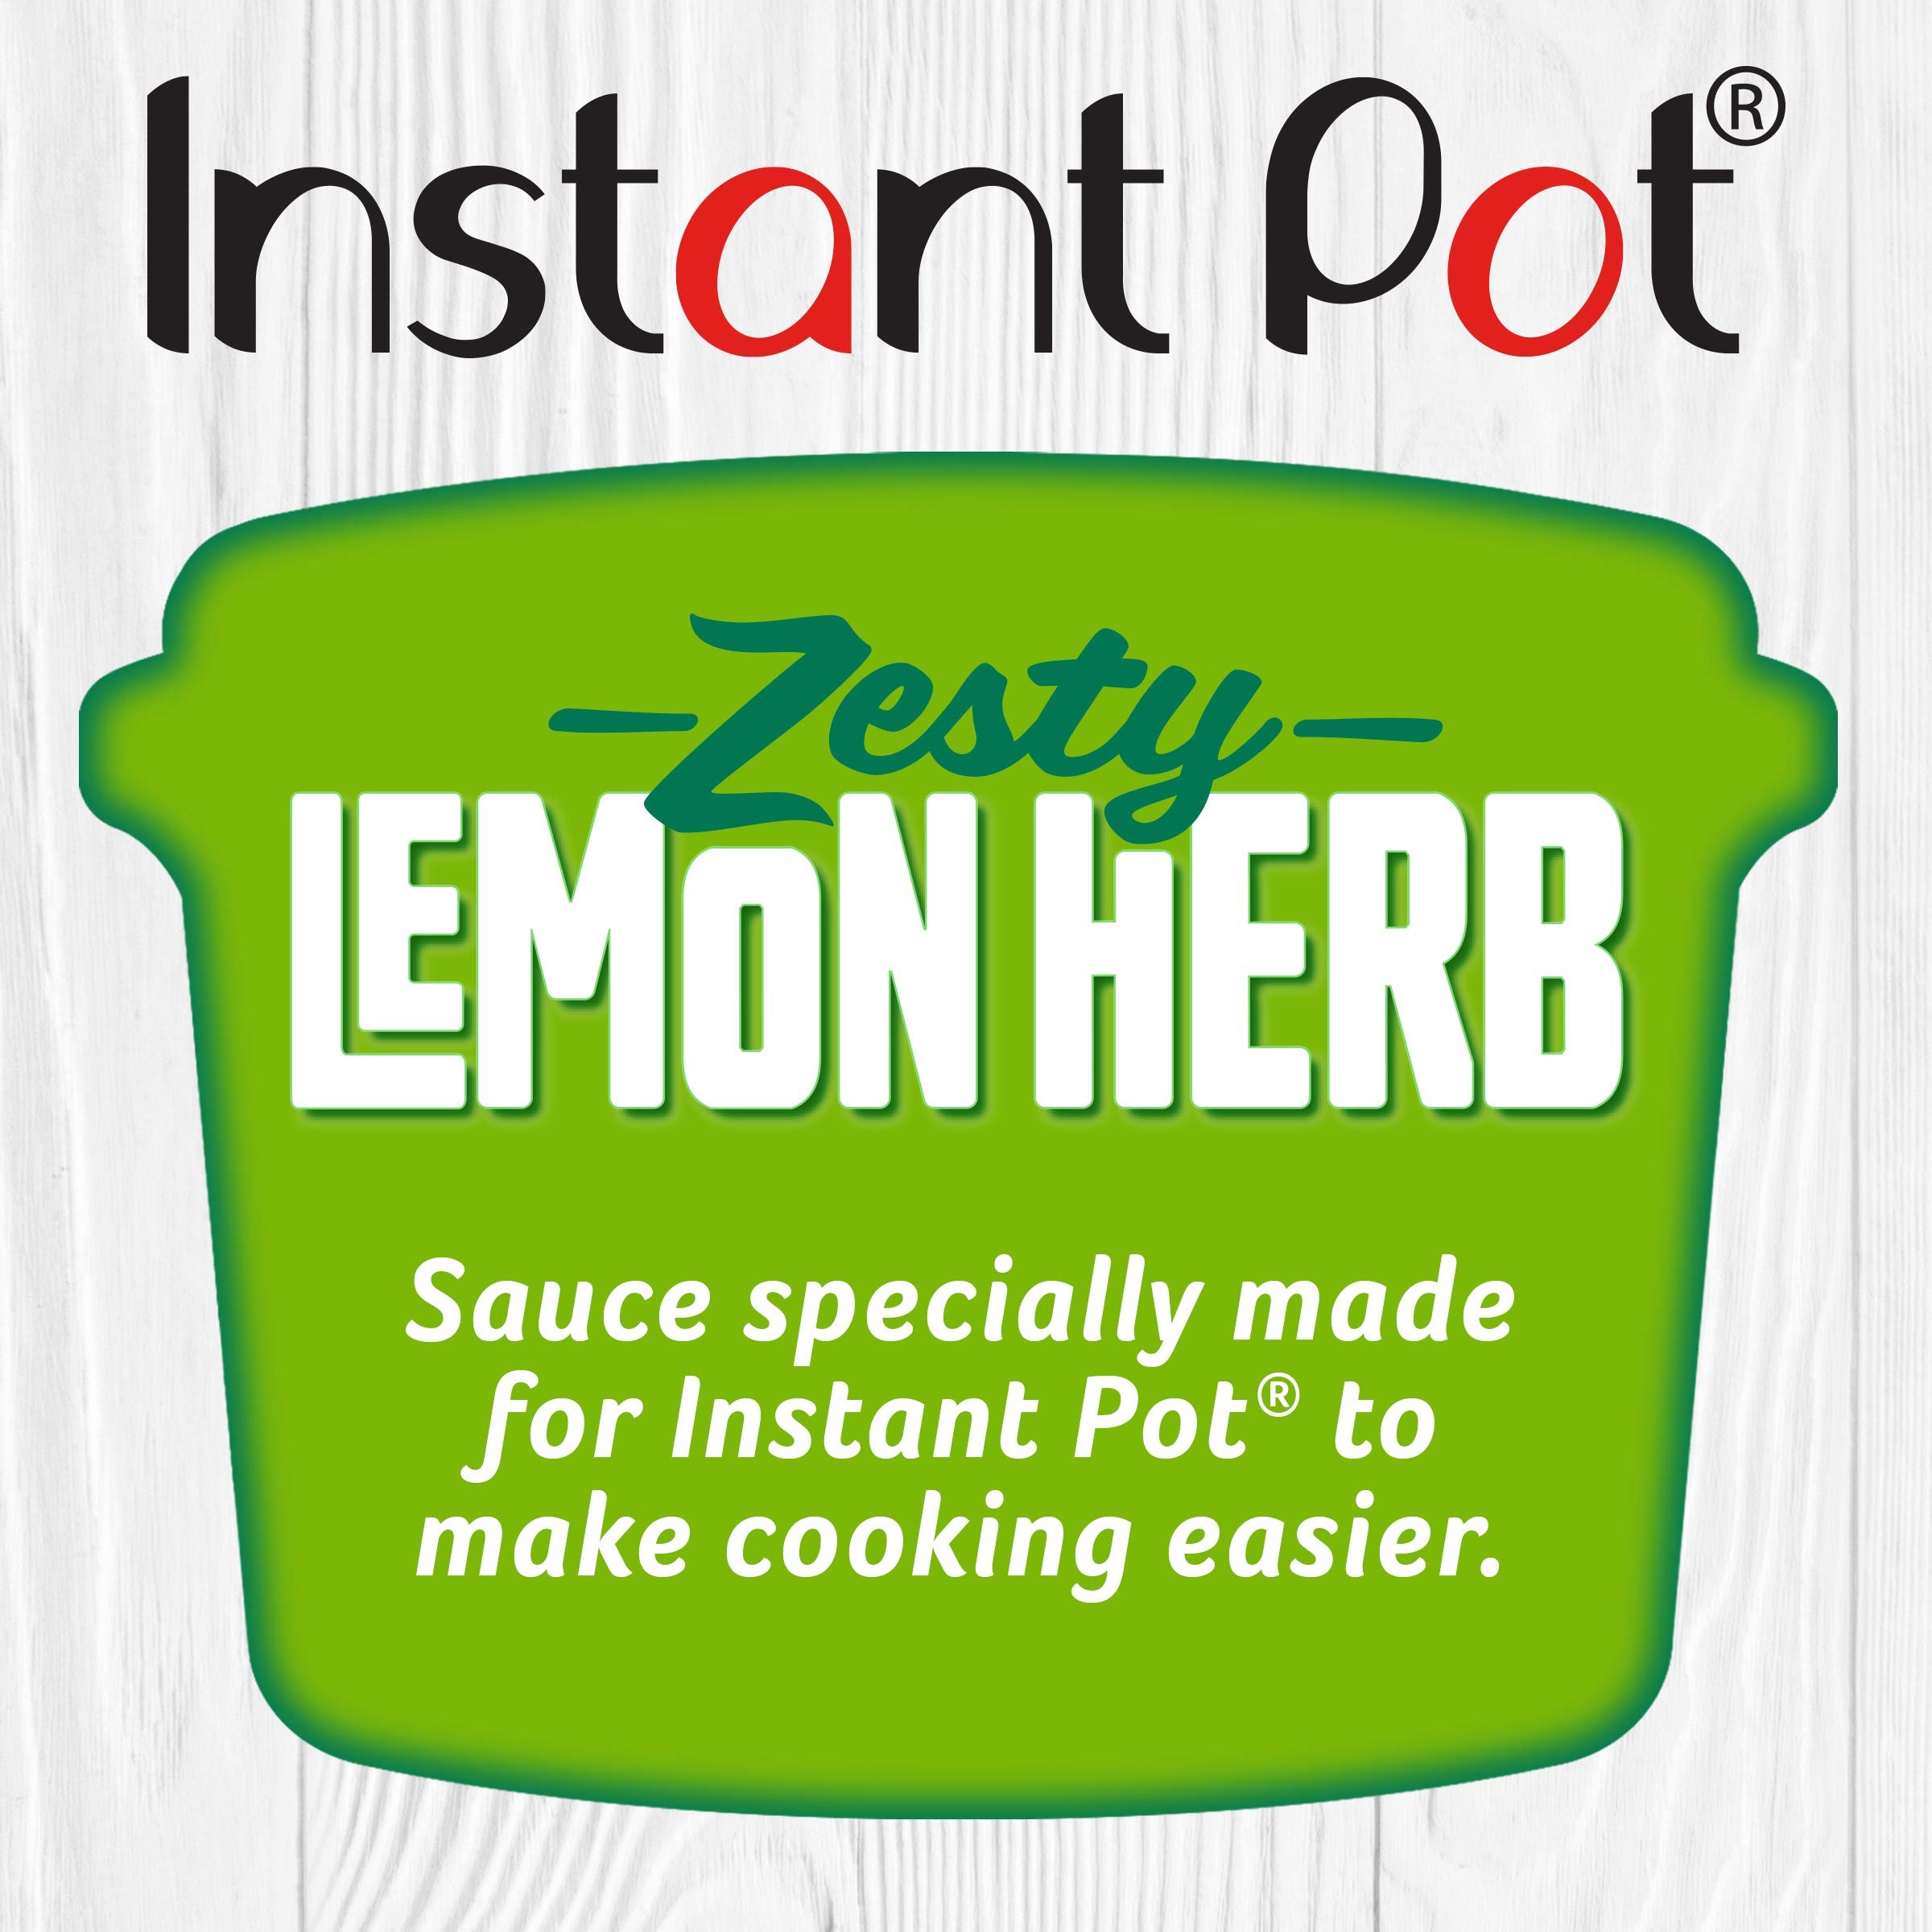
Item Name: Instant Pot Sauce, Zesty Lemon Herb, 15 Ounce (Pack of 12)
Bullet Point 1: One 15 oz jar of Instant Pot zesty lemon herb sauce
Bullet Point 2: Sauces specially formulated for the Instant Pot to make meal planning and prep easier
Bullet Point 3: Simply add ingredients like chicken, oil and water and serve with vegetables and pasta for a delicious home cooked dinner
Bullet Point 4: This easy cooking sauce contains No artificial flavors or dyes
Bullet Point 5: Super convenient! Meals Ready in 30 min or less with minimal active cook time
Value: 180.0
Unit: Ounce

Price: 3.12